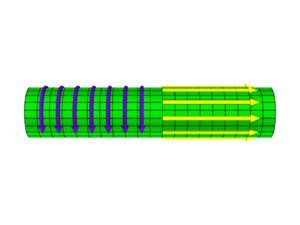
Vue schématique d'un Z-Pinch. Le courant dans la ""direction Z"" provoquant un ""champ B"" dans la ""direction θ"" (selon la loi d'Ampère). Ici, le courant est représenté en jaune et le champ B qu'il génère est indiqué en violet. Illustration
Les machines à striction axiale présentent l'une des méthodes de confinement inertiel en cours d'investigation pour le contrôle de la fusion nucléaire.